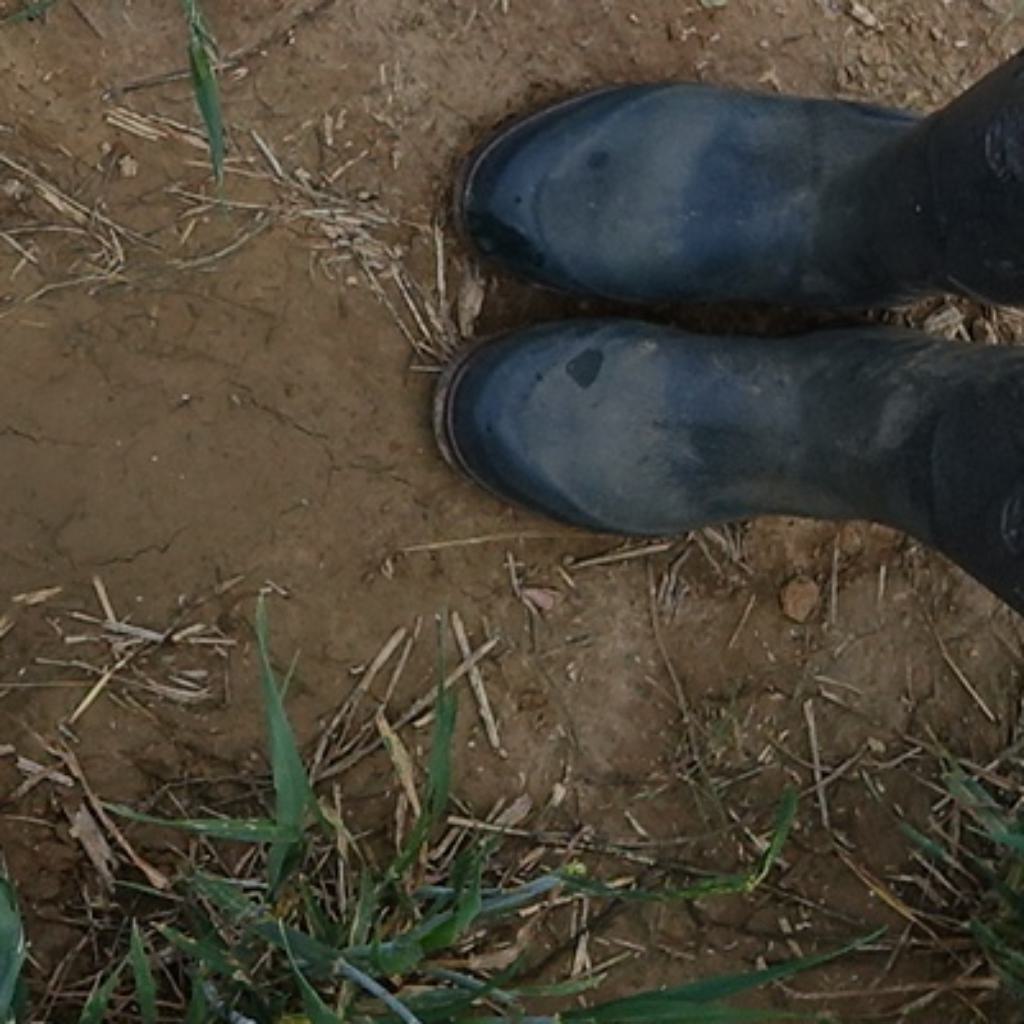
Country: France
Location: VLB
Wheat development stage: Filling